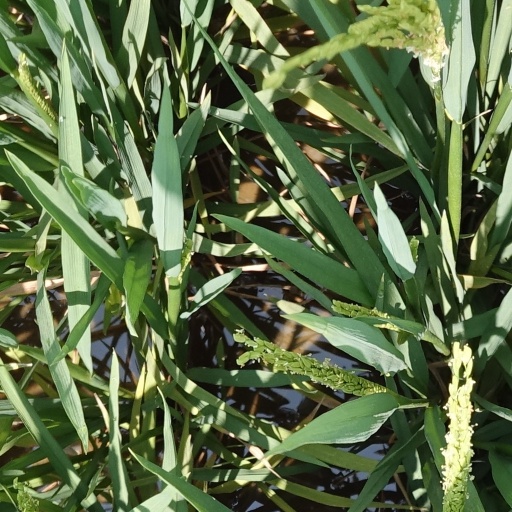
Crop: rice